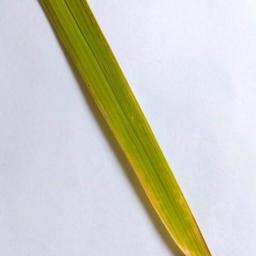
Label: Rice___Healthy